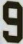
Number: 9